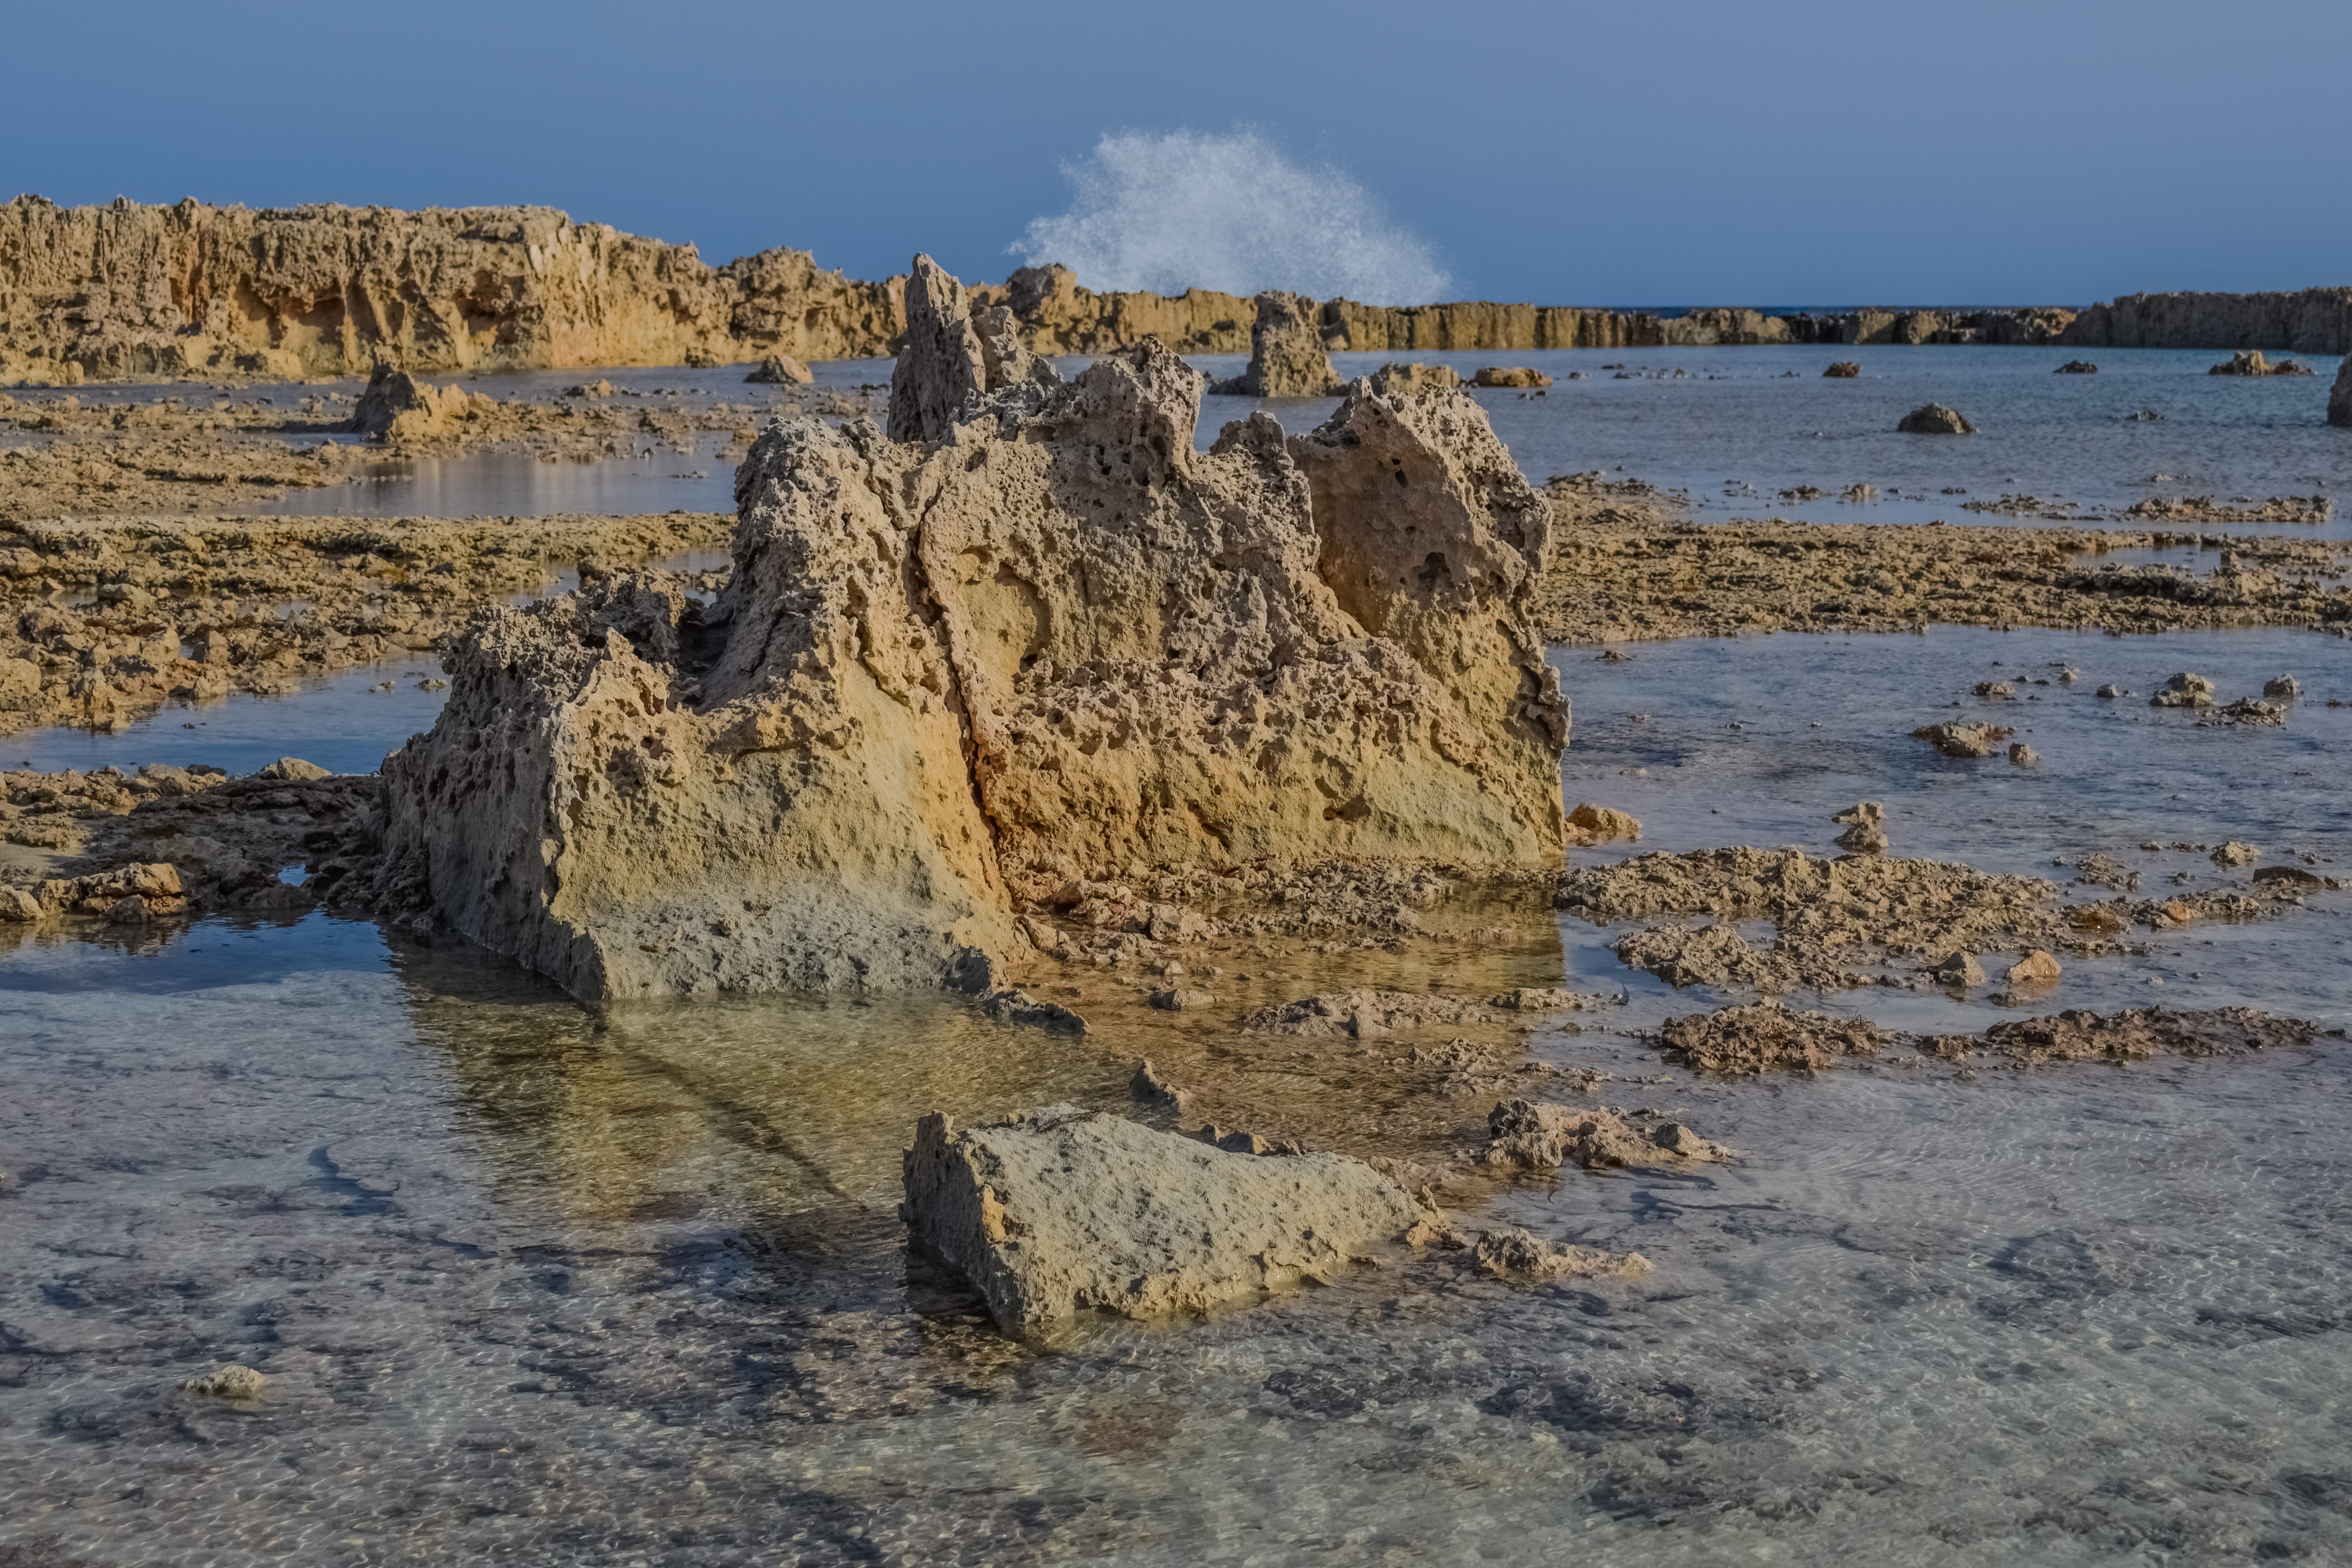
beach, landscape, sea, coast, water, nature, sand, rock, ocean, wilderness, shore, wave, lake, formation, cliff, bay, rock formation, terrain, material, erosion, geology, badlands, habitat, cyprus, cape, landform, ayia napa, makronissos, natural environment, rough terrain